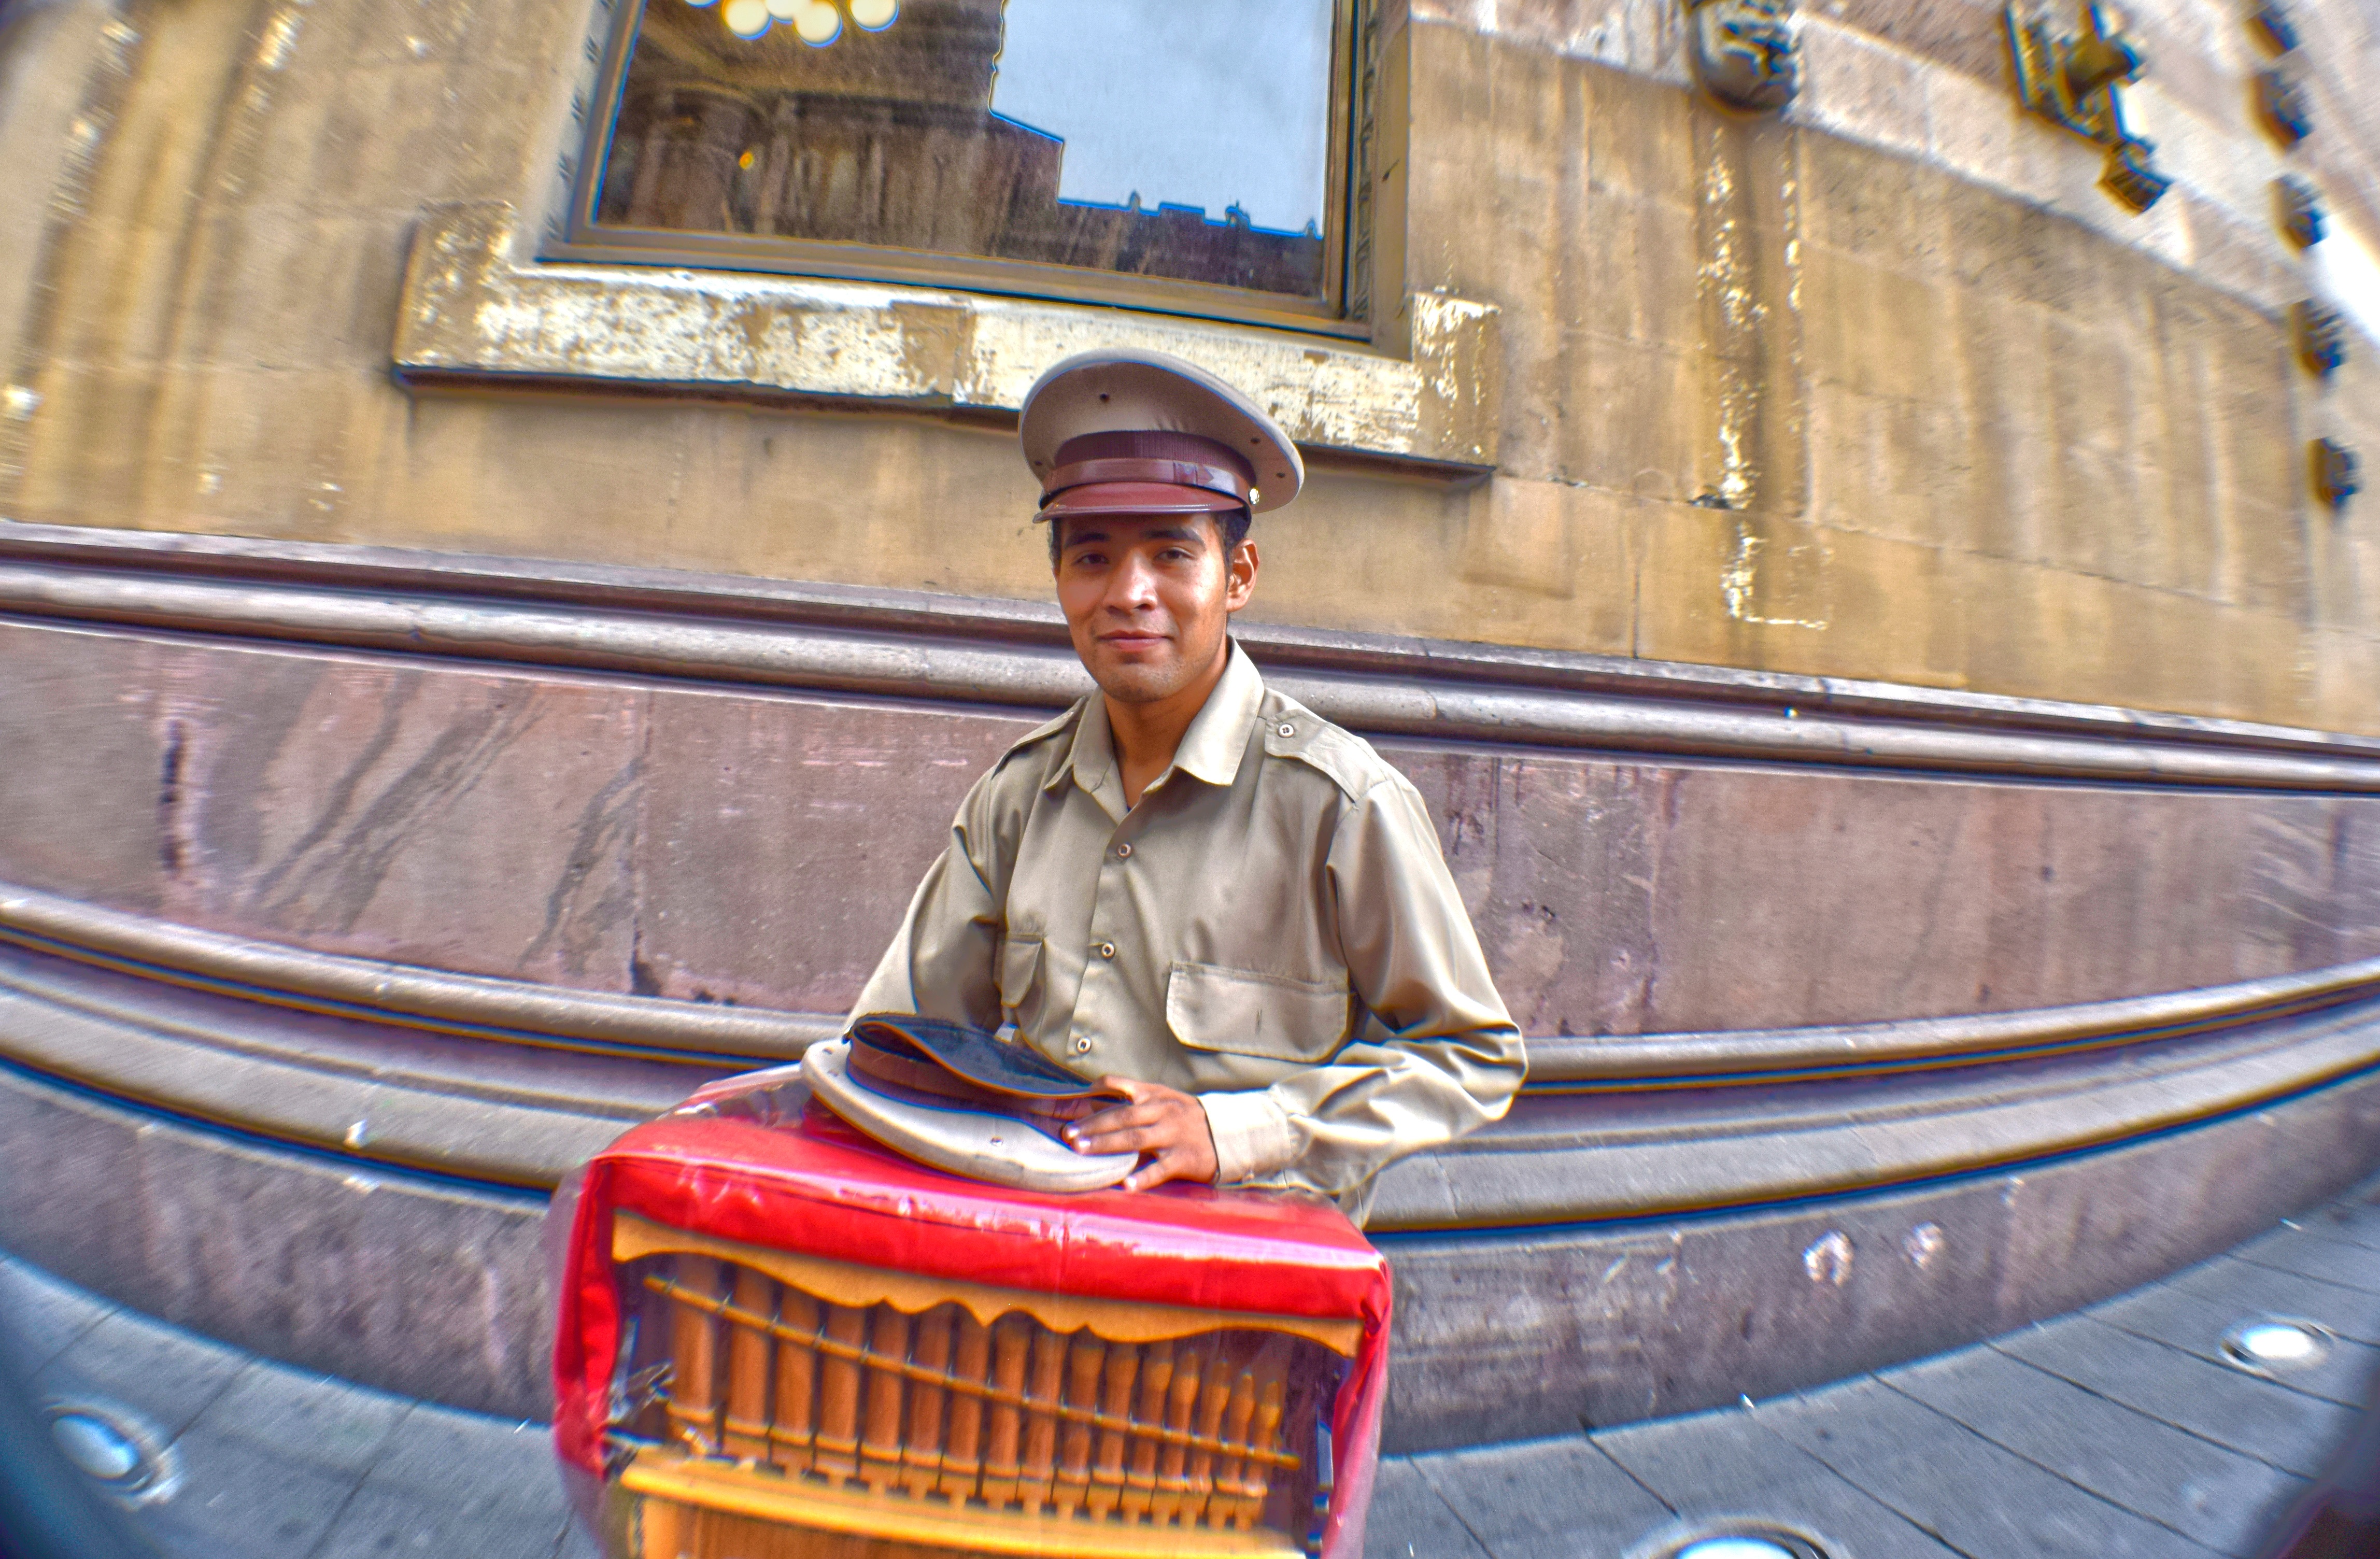
boat, travel, vehicle, temple